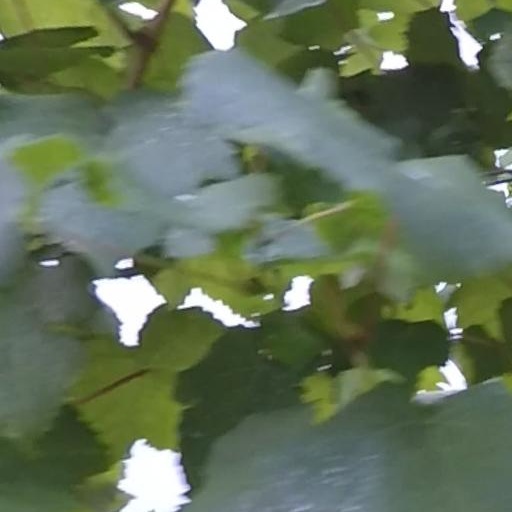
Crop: grape